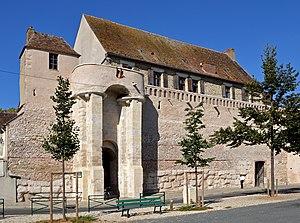
Remparts de Sens, Yonne, Bourgogne,France
La communauté d'agglomération du Grand Sénonais est une communauté d'agglomération française, située dans le département de l'Yonne, en région Bourgogne-Franche-Comté.
Cet article recense les monuments historiques français classés en 1905.
Sens est une commune française, chef-lieu d'arrondissement, située à 100 km au sud-est de Paris, dans le département de l'Yonne, en région Bourgogne-Franche-Comté.
La Poterne des Quatre-Mares est une porte fortifié médiévale construite au XIIIᵉ siècle dans l'enceinte gallo-romaine protégeant la ville de Sens, dans le département français de l'Yonne.